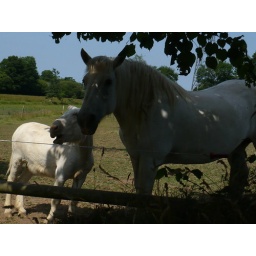
A white donkey and horse at an educational farm in France.